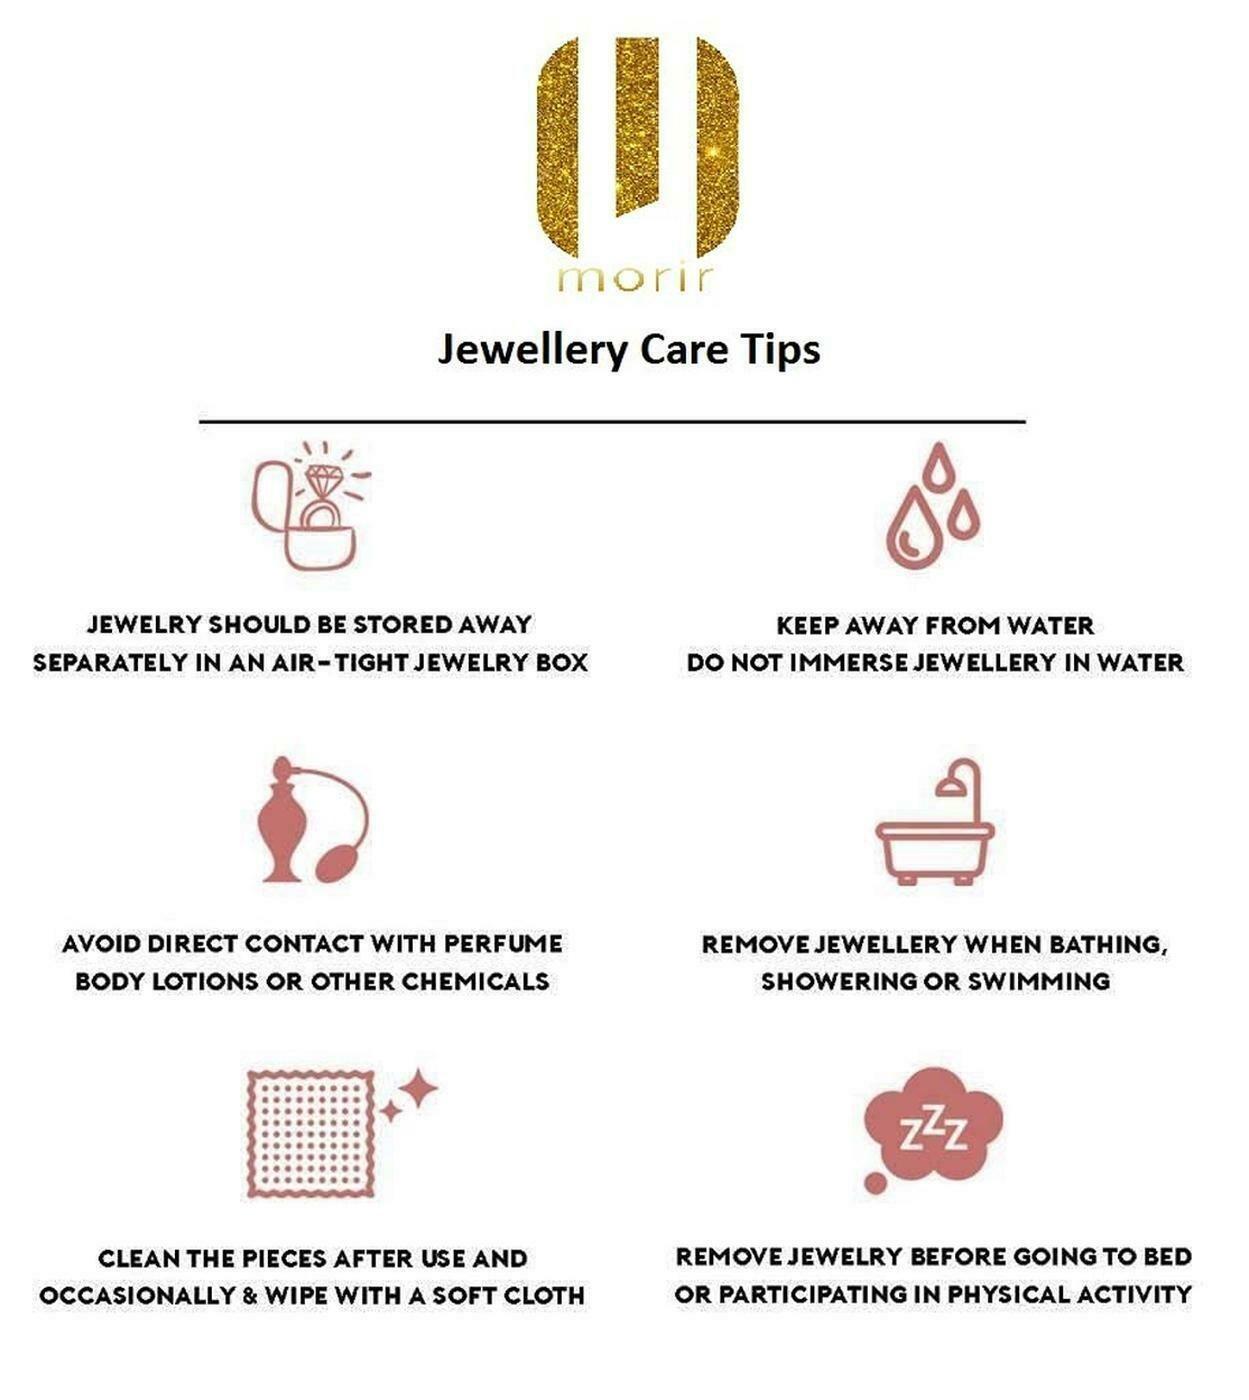
Morir Brass For Unisex Child 1 0
Type: Anklet
Brand: MORIR
Price: Rs. 399
 Gold plated brass pair of adjustable baby plain kada nazariya for baby boys & baby girls (age group 0 - 2 years) designed for kids, these are rich looking, elegantly crafted wrist nazaria for new born kids. these also act as anklets for new born baby girls.
Features: Gold Plated Brass Pair Of Adjustable Baby Plain Kada Nazariya For Baby Boys & Baby Girls (Age Group 0 - 2 Years),These Baby Kada Are Especially Designed For Babies Below One Year Of Age,New Born Baby Pure Copper Jewellery With Brass Balls Or Knobs At The End Which Give A Smooth Touch To Legs And A Feeling Of Comfort,Baby'S First Bithday Gift - Have A Bangle Bracelet Made For The Little Person In Your Life! This Hand Forged Bangle Makes A Ideal And Lovely Keepsake For The Baby Or Toddler In Your Life.,Weight Of Kada- 10Gms,